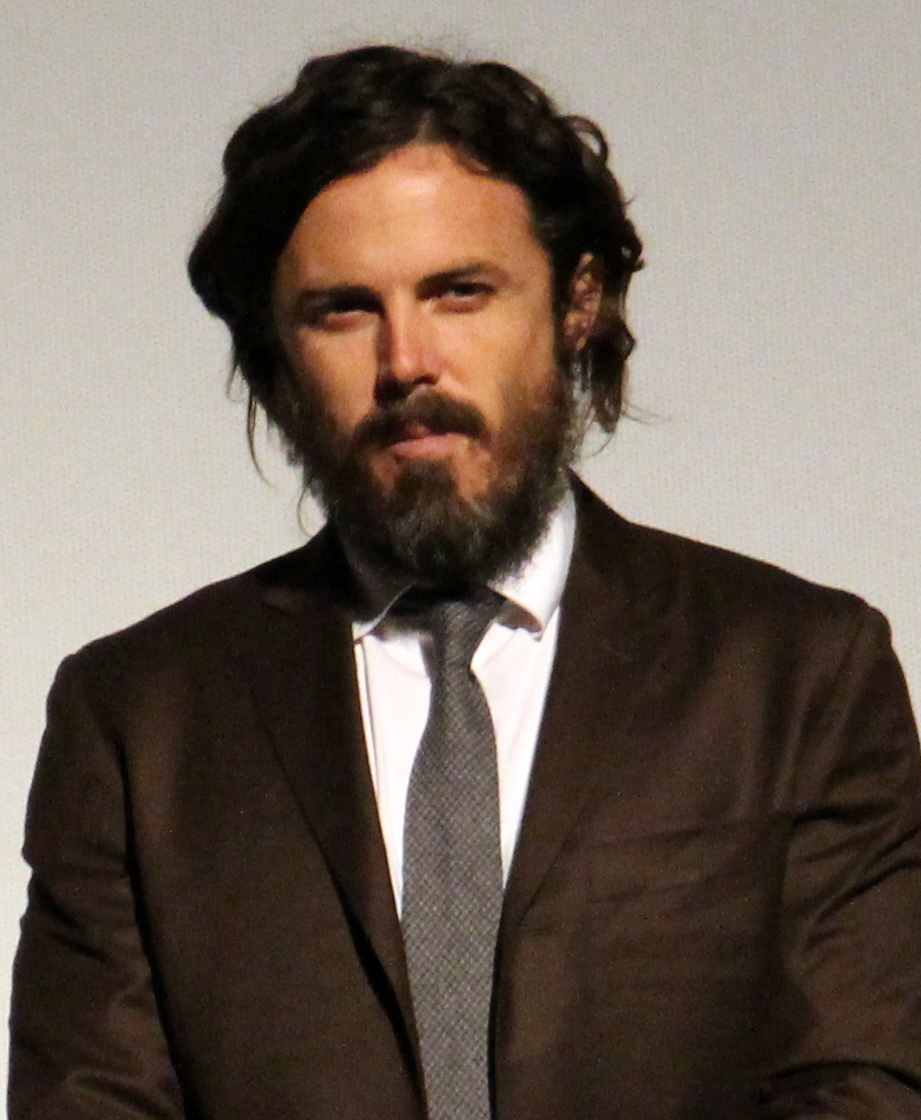
เคซีย์ แอฟเฟล็ก

| image = Casey Affleck at the Manchester by the Sea premiere (30199719155) (cropped).jpg
| imagesize = 180px
| caption = เคซีย์ แอฟเฟล็กในปี 2016
| birthname = Caleb Casey McGuire Affleck-Boldt
| birthplace = ฟอลเมาท์ รัฐแมสซาชูเซต์ สหรัฐอเมริกา
| occupation = นักแสดง
| yearsactive = 1988–ปัจจุบัน
| website =
| spouse = ซัมเมอร์ ฟินิกซ์|Summer Phoenix (2006 - 2017)
| domesticpartner = เคย์ลี โคแวน|Caylee Cowan (2021-ปัจจุบัน)
เคซีย์ แอฟเฟล็ก () เกิดเมื่อวันที่ 12 สิงหาคม ค.ศ. 1975 เป็นนักแสดงชาวอเมริกัน มีผลงานการแสดงภาพยนตร์อย่างเรื่อง "Good Will Hunting", "Ocean's Eleven (2001 film)|Ocean's Eleven", "The Assassination of Jesse James by the Coward Robert Ford", และ "Gone Baby Gone" เขายังได้รับการเสนอชื่อเข้าชิงรางวัลออสการ์และรางวัลลูกโลกทองคำอีกด้วย เขาเป็นน้องชายของนักแสดงเบน แอฟเฟล็ก
== อ้างอิง ==
หมวดหมู่:นักแสดงอเมริกัน
หมวดหมู่:ชาวอเมริกันเชื้อสายไอริช‎
หมวดหมู่:บุคคลจากเคมบริดจ์ (รัฐแมสซาชูเซตส์)